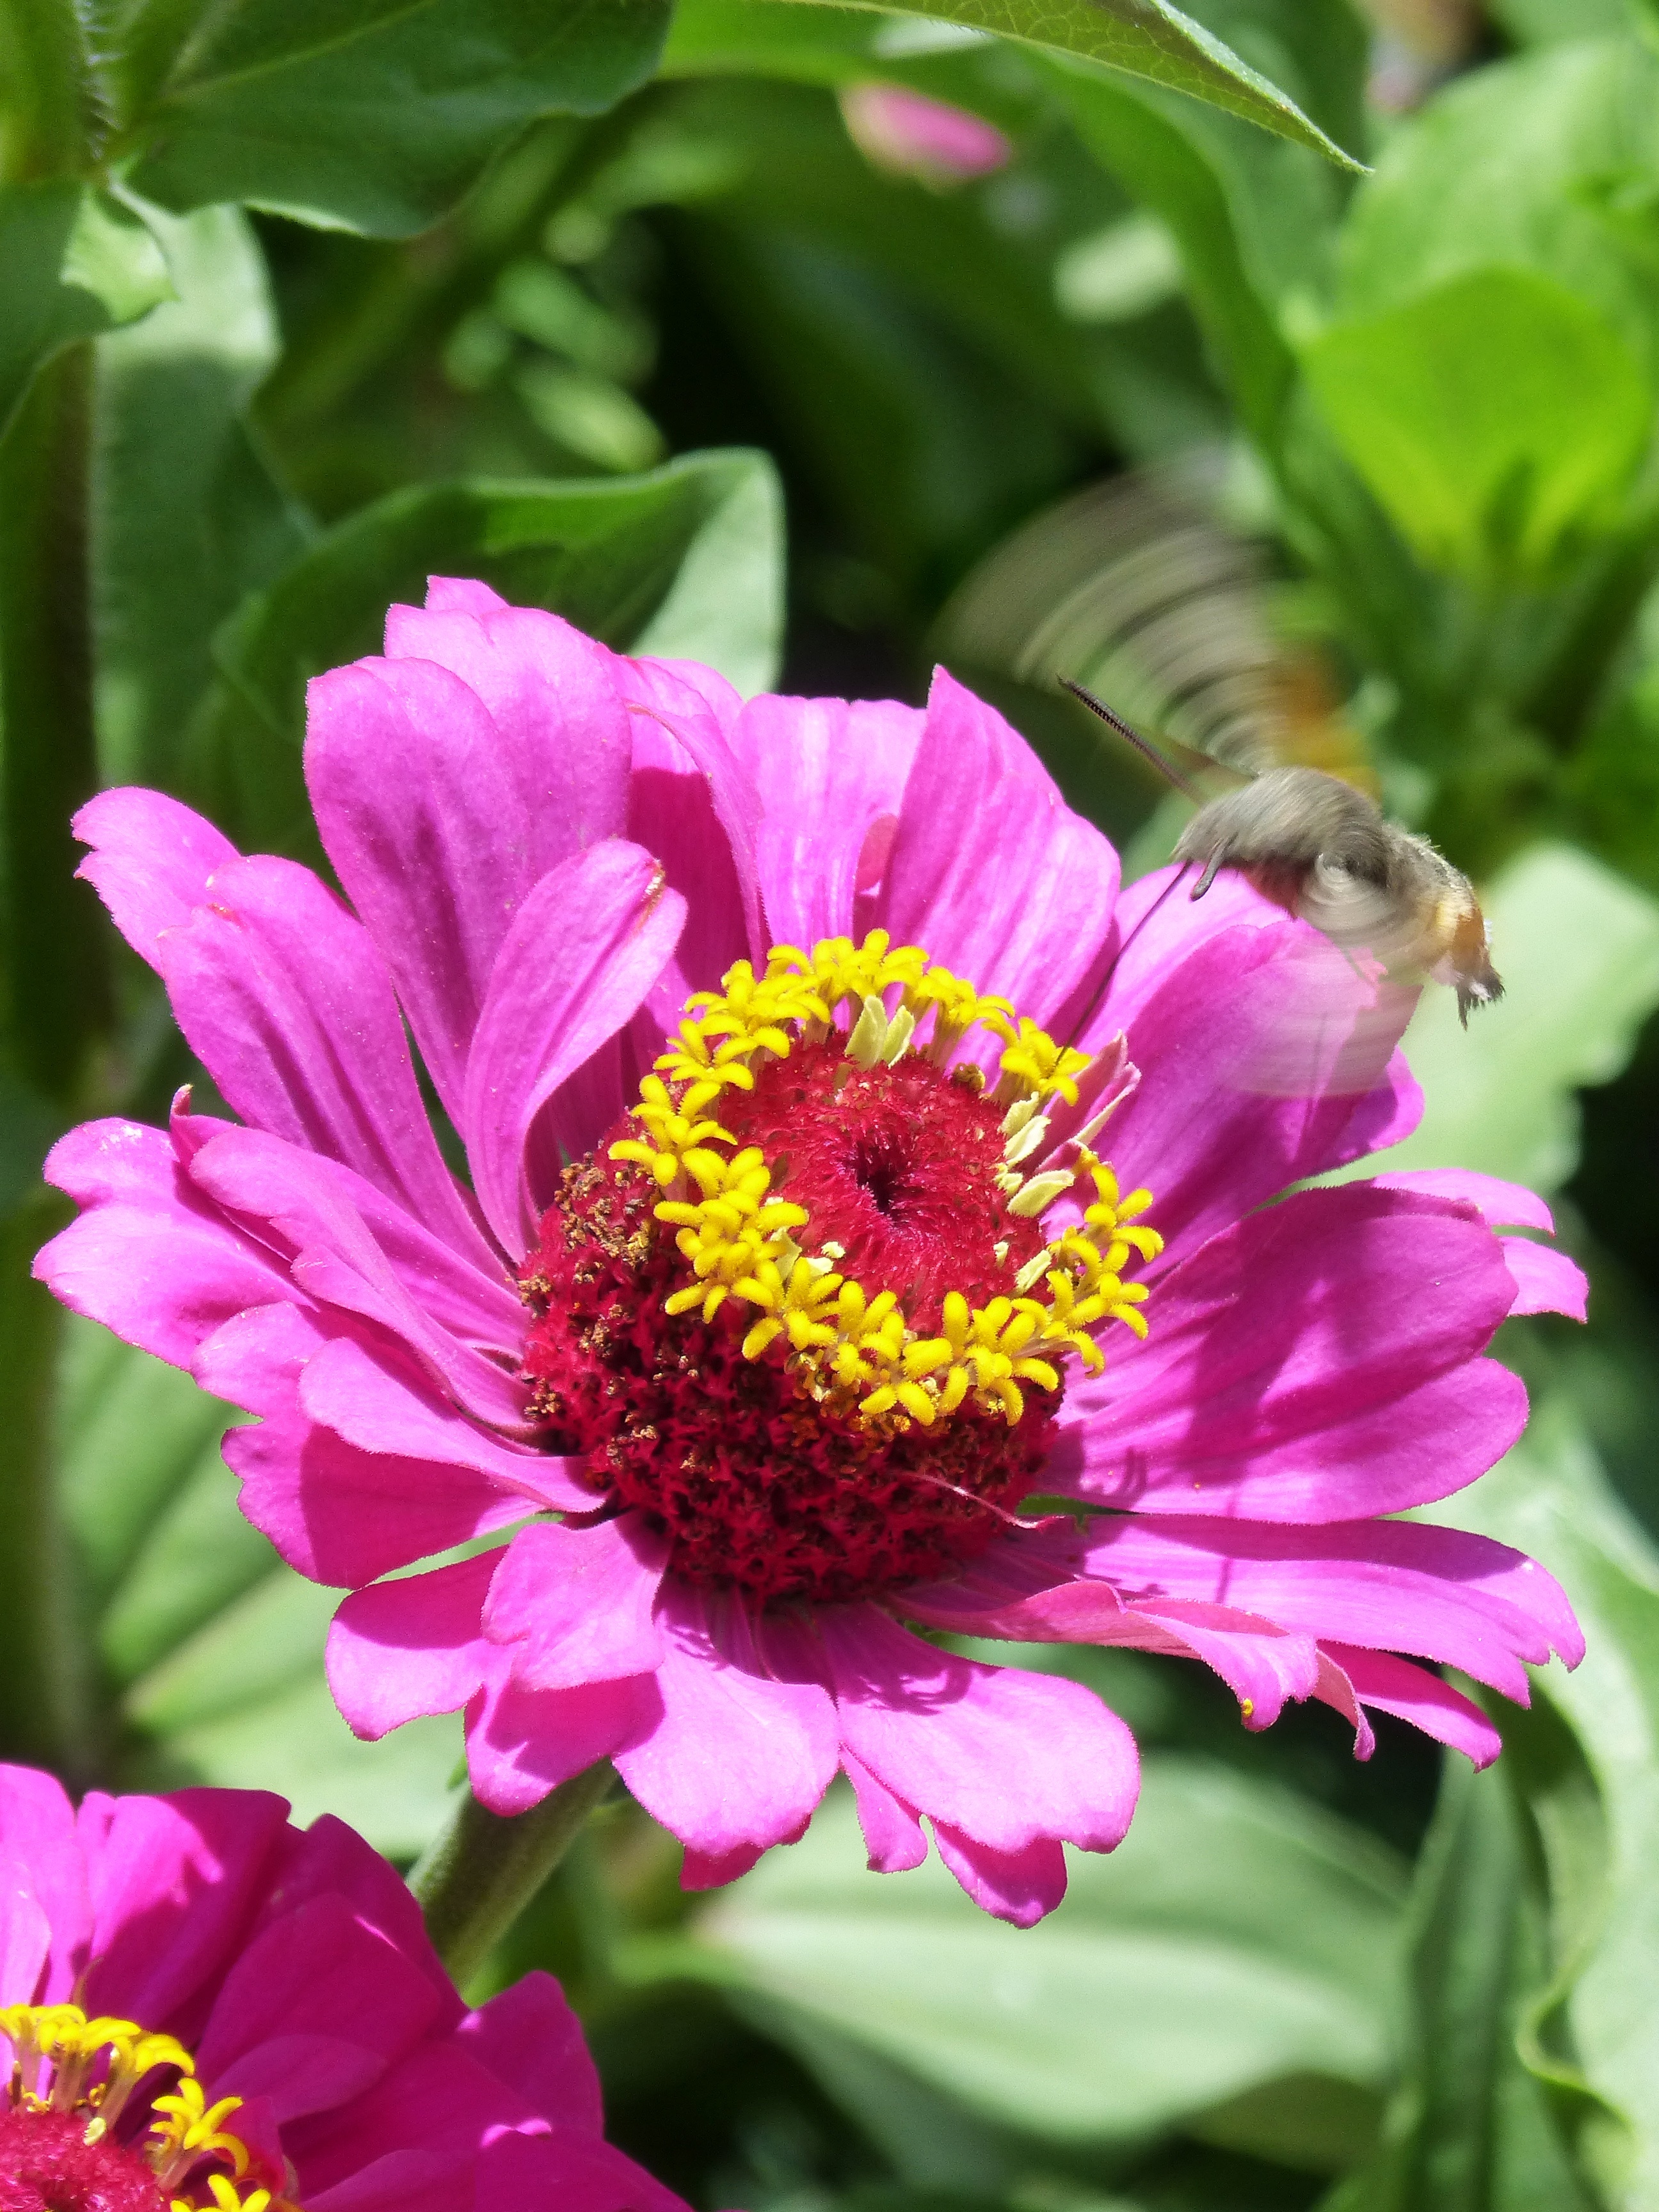
plant, flower, petal, butterfly, flora, beauty, flowering plant, libar, daisy family, macroglossum stellatarum, sphinx hummingbird, bufaforats, annual plant, land plant